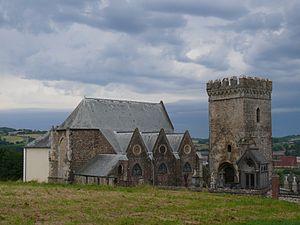
L'église Saint-Léonard de Saint-Léonard (Pas-de-Calais, France). This building is classé au titre des Monuments Historiques. It is indexed in the Base Mérimée, a database of architectural heritage maintained by the French Ministry of Culture,
Cet article recense les monuments historiques français classés en 1914.
Cet article recense une partie des monuments historiques du Pas-de-Calais, en France.